409th Air Expeditionary Group

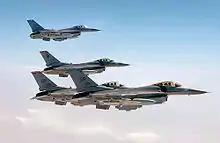
F-16s fly observation formation off the wing of a KC-10

The group was converted to provisional status, redesignated the 409th Air Expeditionary Group and assigned to United States Air Forces Europe, which activated it in November 2001 as an air refueling unit at Camp Sarafovo, Bulgaria as part of the leadup to the Iraq War. It conducted flying operations from Burgas Airport. The 409th Group was responsible for refueling operations in support of the US-led Operation Iraqi Freedom. Its mission included the use of six McDonnell Douglas KC-10 Extender aircraft, deployed from McGuire Air Force Base New Jersey, to help keep coalition aircraft fueled and flying on their air routes through Bulgaria and on to the theater of war. At the time, the 407th Expeditionary Air Refueling Squadron formed part of the group. The 409th was inactivated in June 2003.